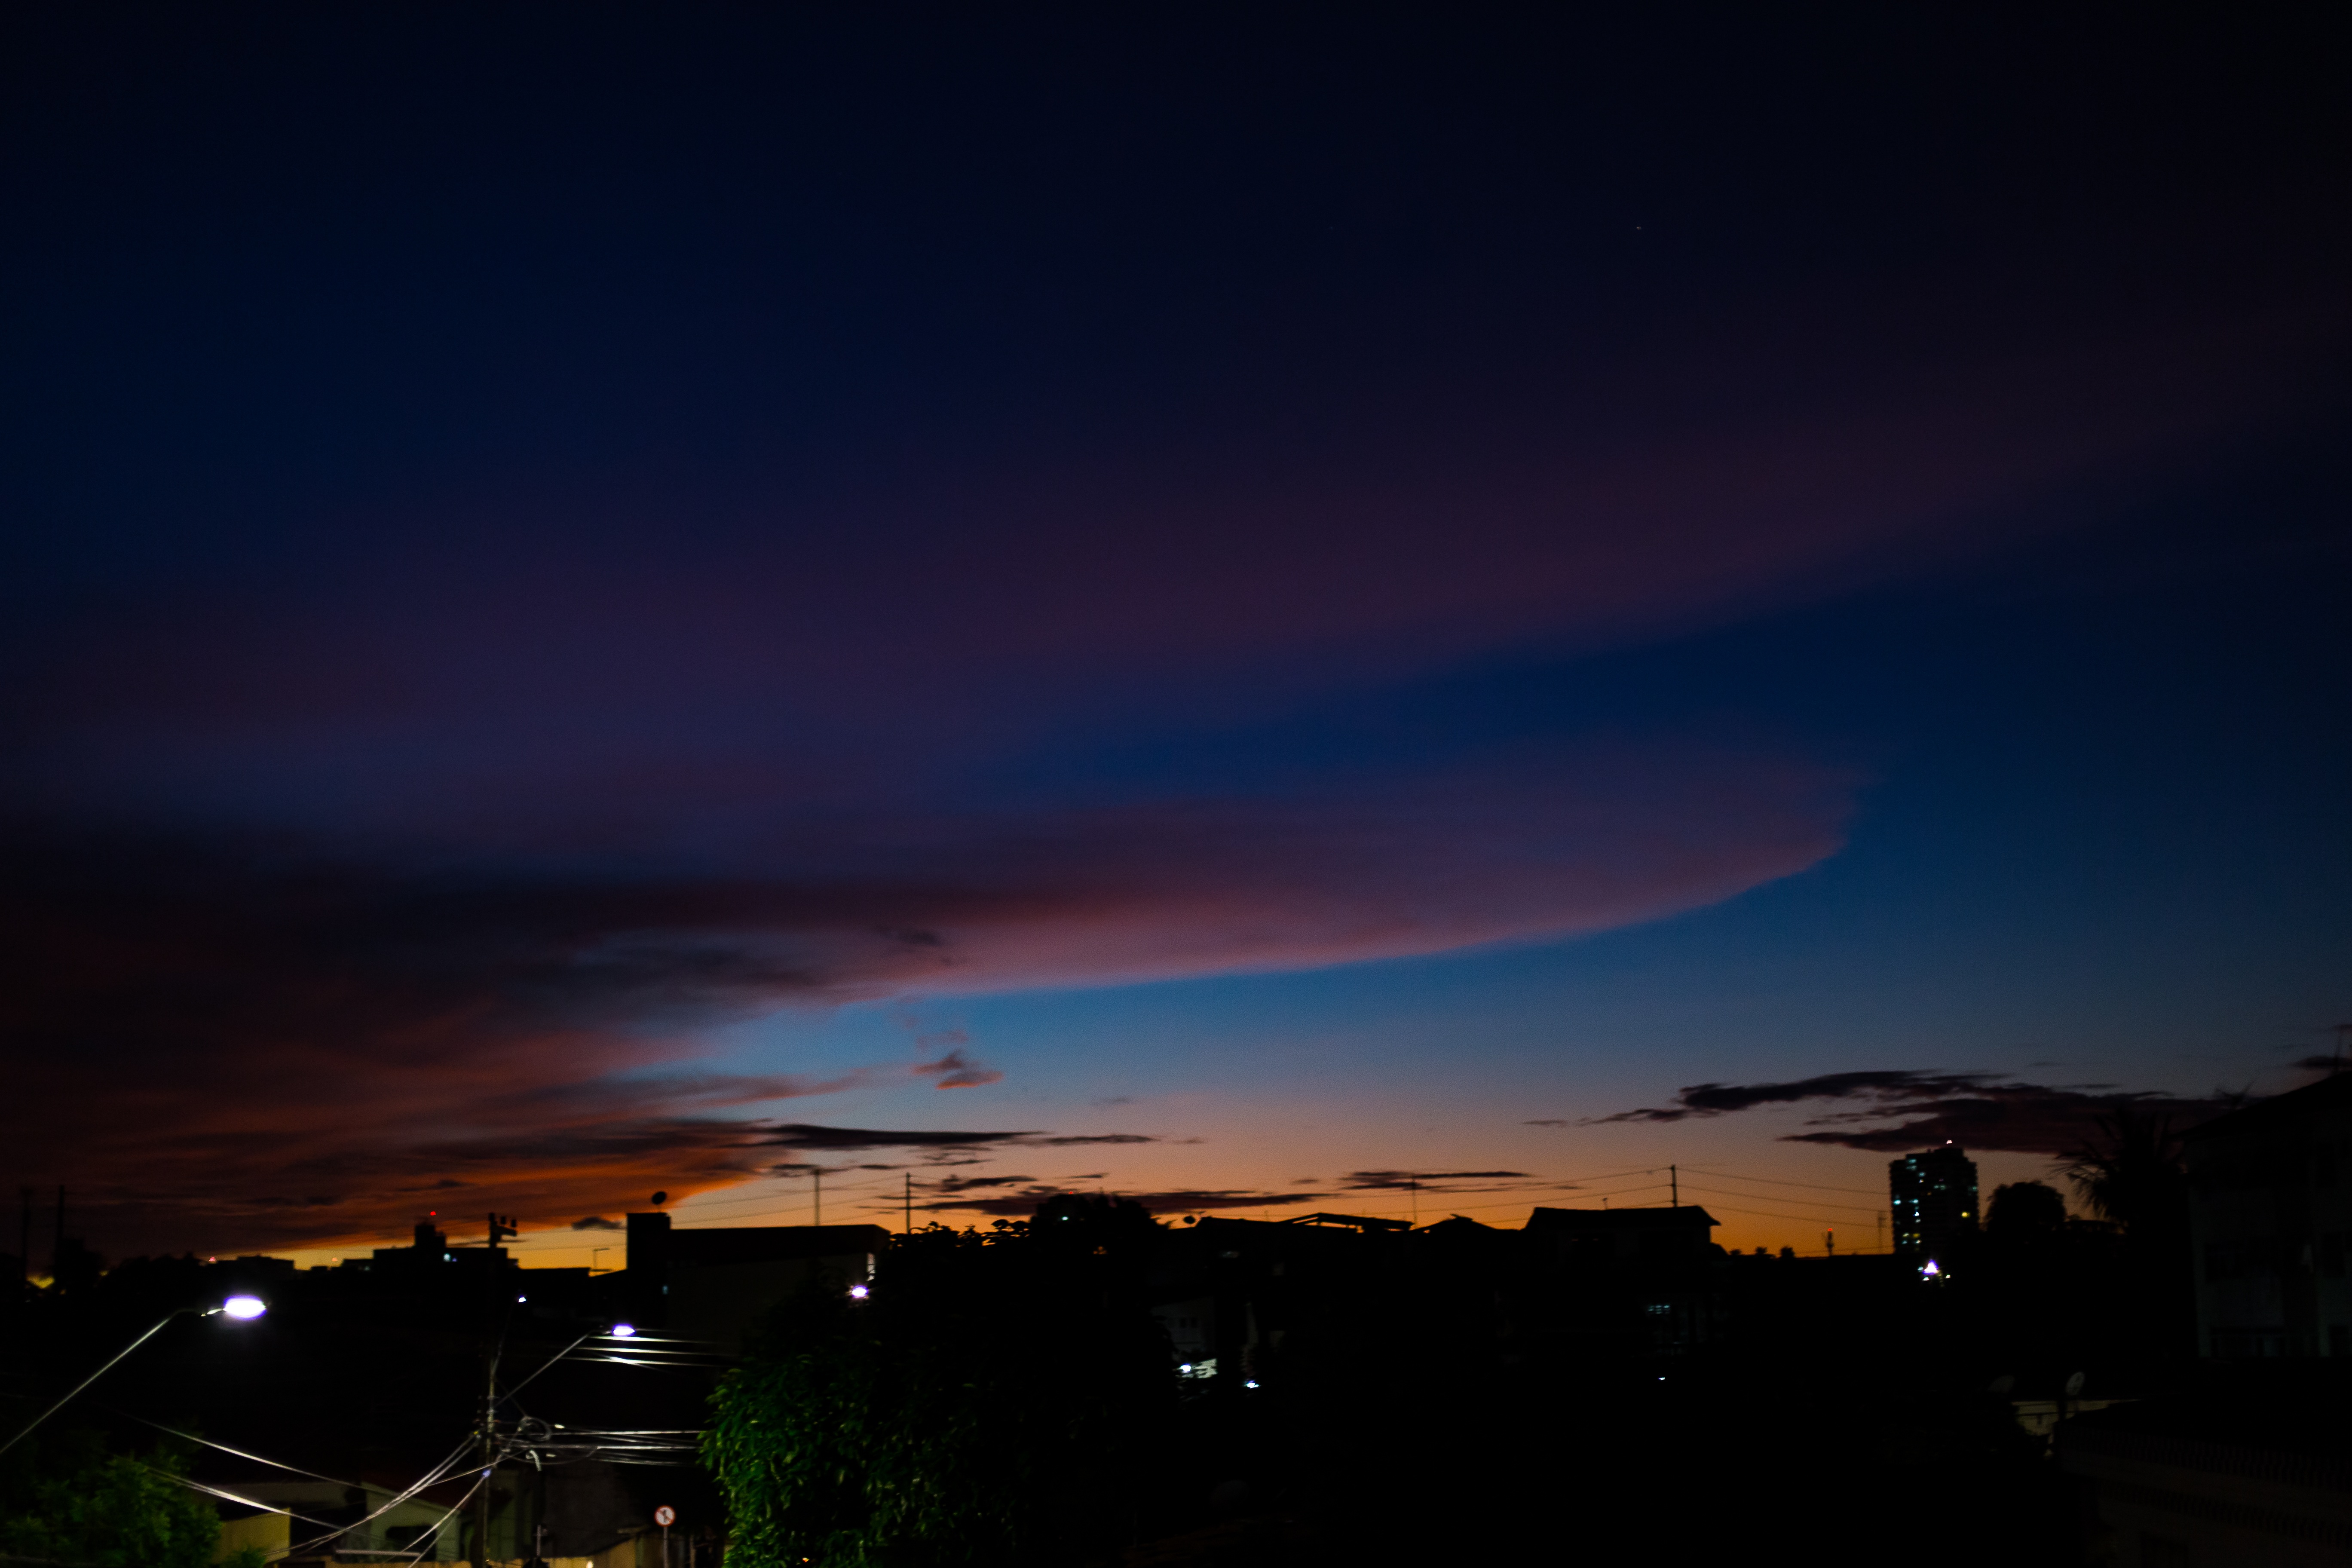
horizon, light, cloud, sky, sunrise, sunset, night, morning, dawn, atmosphere, dusk, evening, darkness, afterglow, meteorological phenomenon, atmosphere of earth